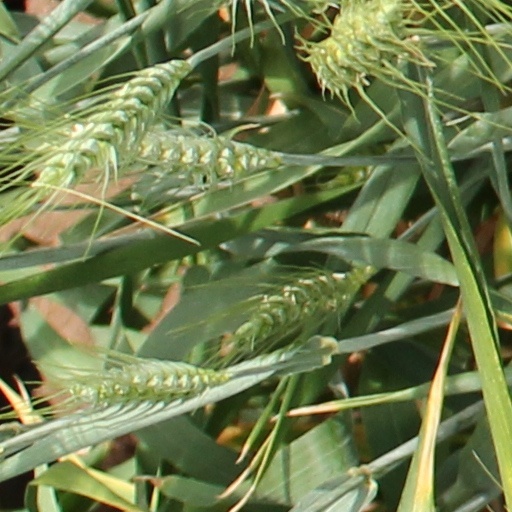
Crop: wheat